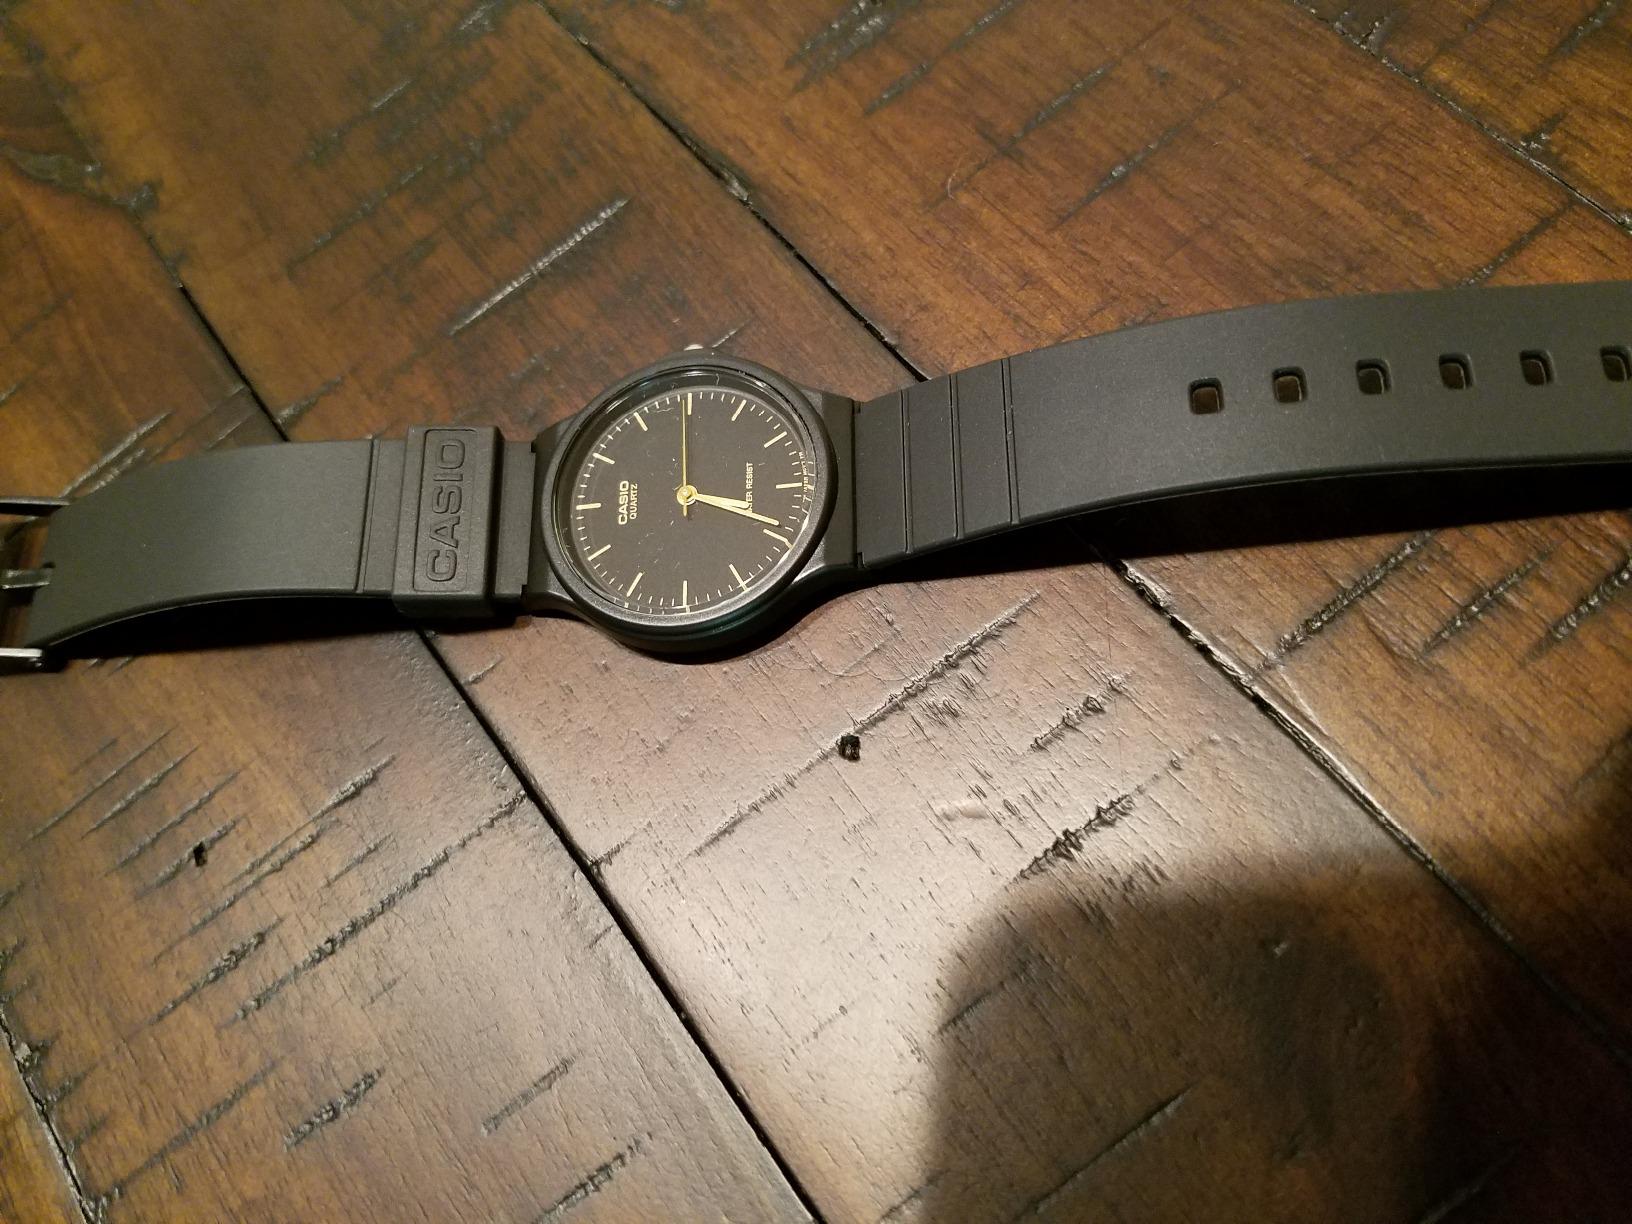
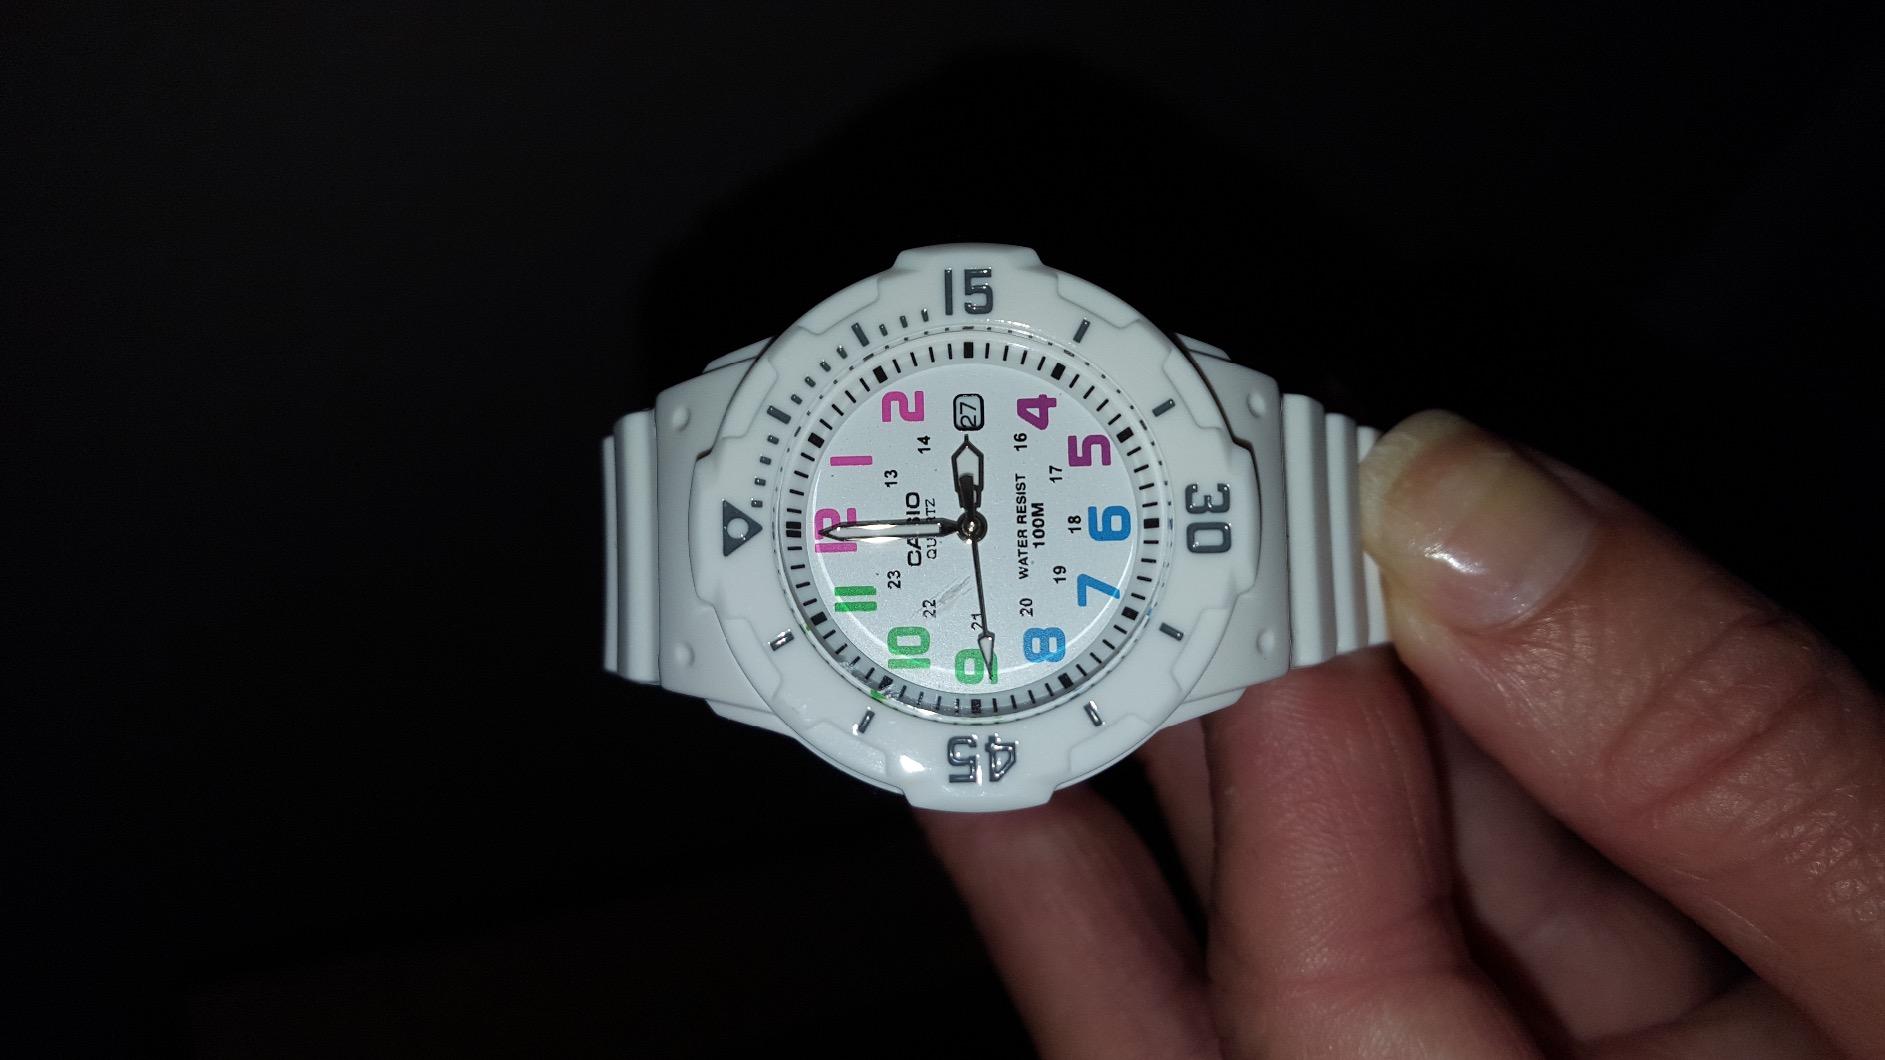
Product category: accessories_watch
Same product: no